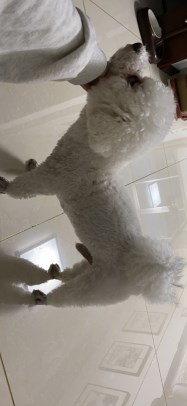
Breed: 3083-n000117-Bichon_Frise